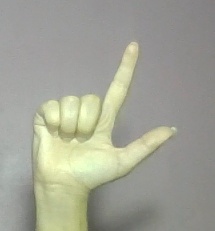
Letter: laam